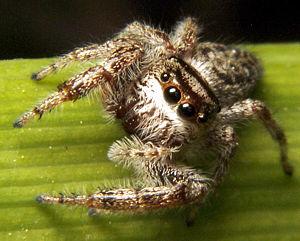
Eris est un genre d'araignées aranéomorphes de la famille des Salticidae.